Chitungwiza

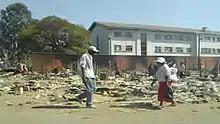

The town clerk in 2016 was Dr George Makunde. In 2019 and 2020, Dr. Tonderai Kasu served as the acting town clerk. Emmanuel Makandiwa and Alick Macheso are from Chitungwiza.